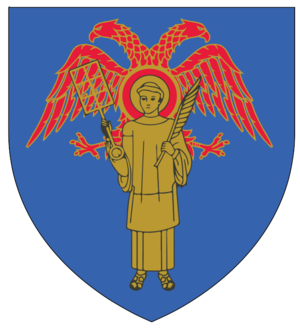
Blason du village de Pietroso
Pietroso est une commune française située dans la circonscription départementale de la Haute-Corse et le territoire de la collectivité de Corse. Elle appartient à l'ancienne piève de Castello.
Cette page donne les armoiries des communes de la Haute-Corse.